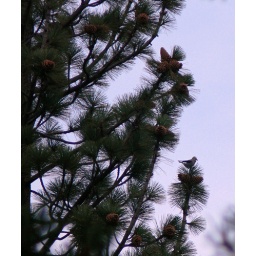
Clark's nutcracker in a pine tree